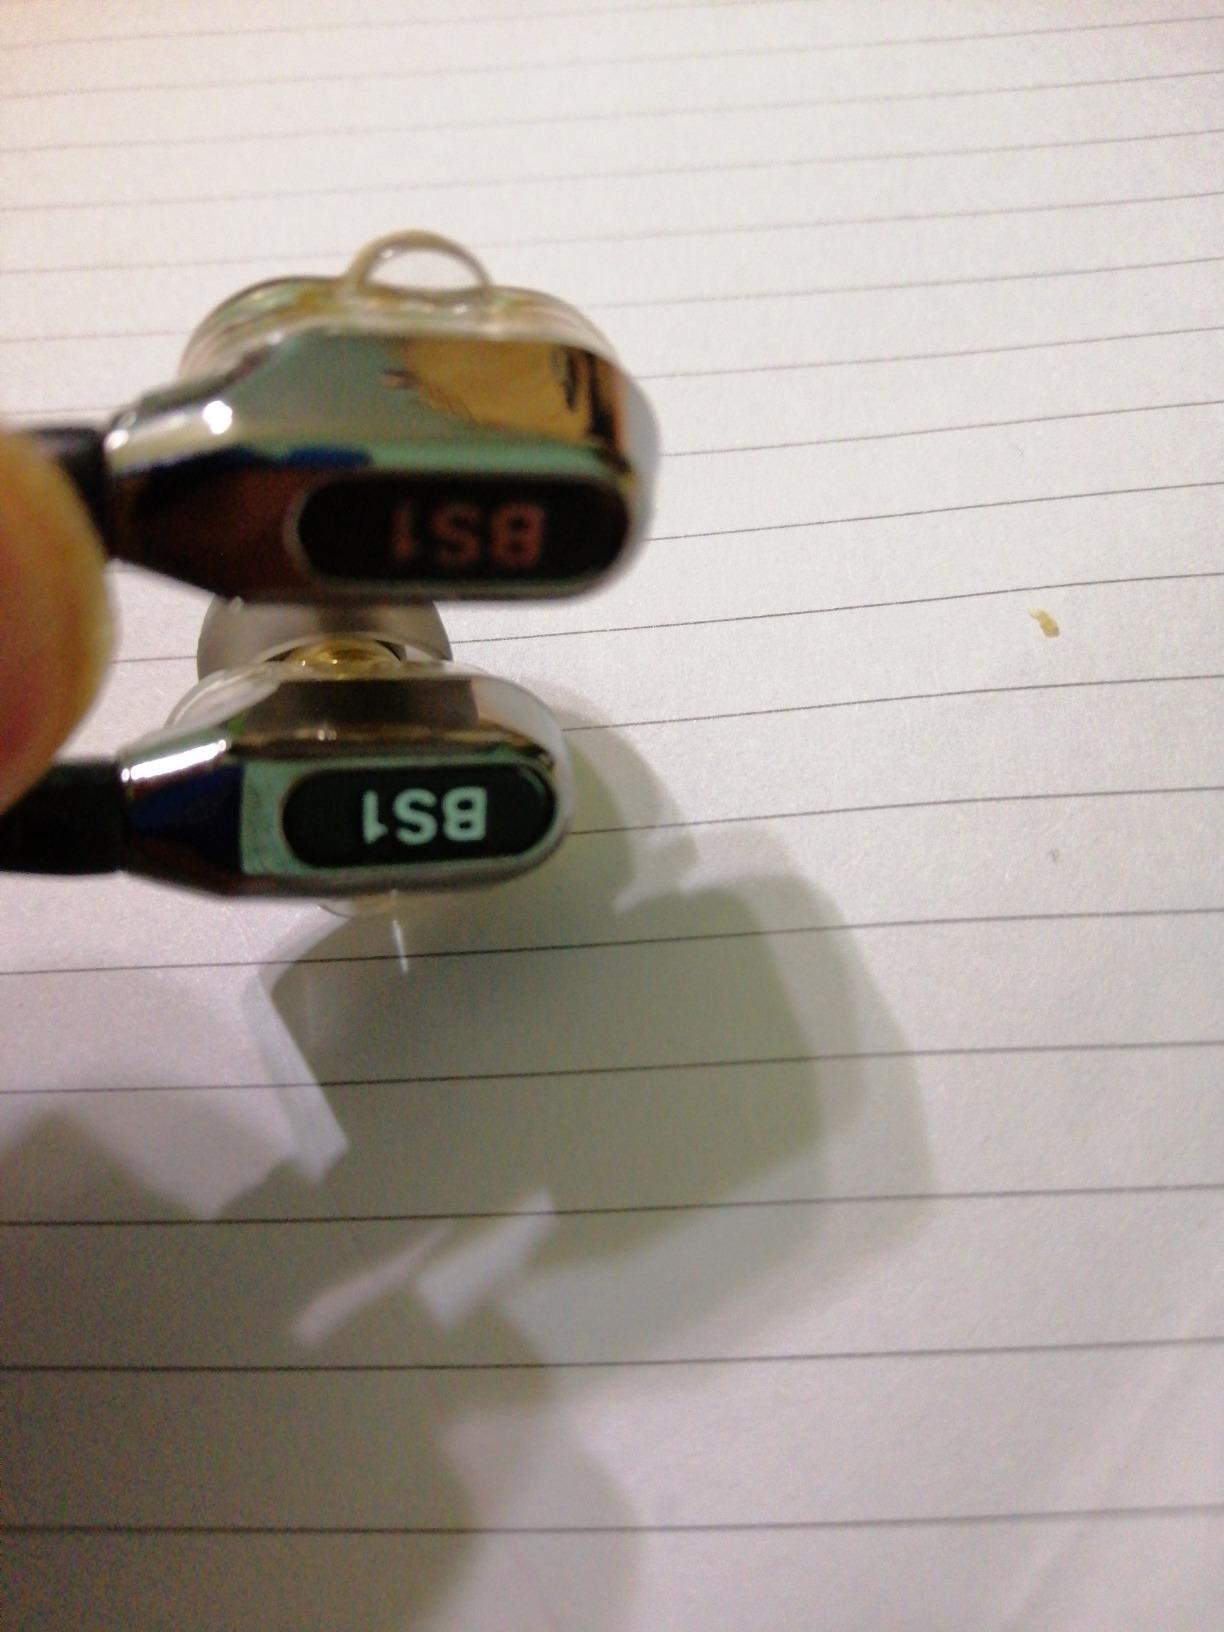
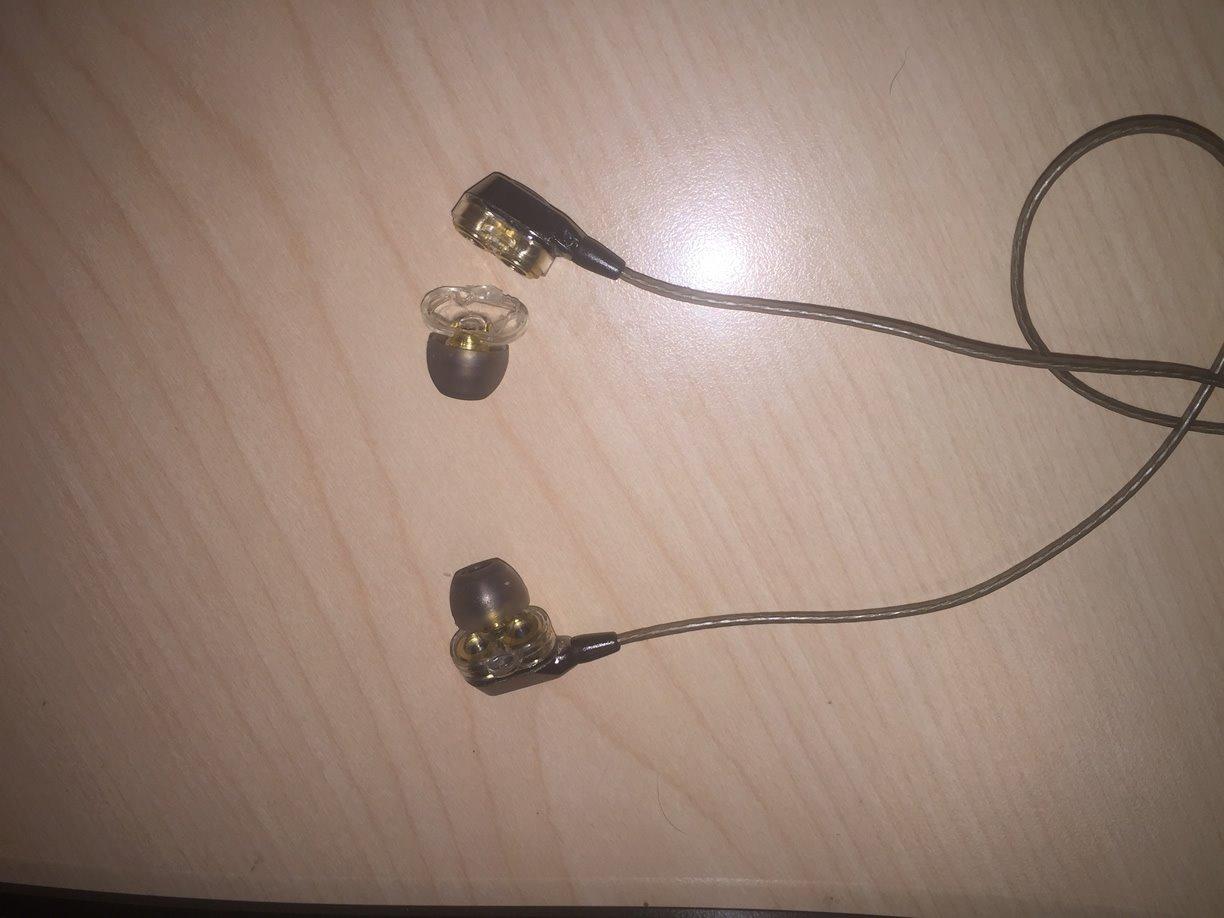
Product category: headphones
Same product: yes